Janice Perry

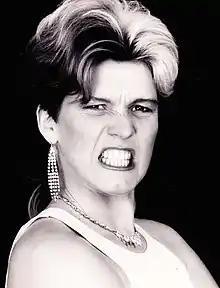
Janice Gal Perry

Janice Perry (also known as GAL) is an American performance artist. Described as "a cross between Doris Day and a high-velocity rifle", her interdisciplinary work has been presented on stage, published, screened at film festivals, adapted for radio and television (NPR, PBS, BBC), and exhibited at academic and cultural institutions in the United States and Europe. Perry began international touring in 1981.